Welsh devolution

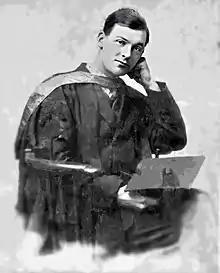
Lewis Valentine, first president of Plaid Cymru.

Political movements supporting Welsh self-rule began in the late nineteenth century alongside a rise in Welsh nationalism. In the same year as the first bill for Ireland was proposed, the Cymru Fydd (Wales To Be/Wales Will Be) movement was founded to further the home rule cause for Wales. Lloyd George was one of the main leaders of Cymru Fydd which was an organisation created with the aim of establishing a Welsh Government and a "stronger Welsh identity". As such Lloyd George was seen as a radical figure in British politics and was associated with the reawakening of Welsh nationalism and identity. Historian Emyr Price has referred to him as "the first architect of Welsh devolution and its most famous advocate’" as well as "the pioneering advocate of a powerful parliament for the Welsh people". The first Cymru Fydd societies were set up in Liverpool and London in 1887 and in the winter of 1886–7, the North and South Wales liberal federations were founded. Lloyd George was also particularly active in attempting to set up a separate Welsh National Party which was based on Charles Stewart Parnell's Irish Parliamentary Party and also worked to unite the North and South Wales Liberal Federations with Cymru Fydd to form a Welsh National Liberal Federation. The Cymru Fydd movement collapsed in 1896 amid personal rivalries and rifts between Liberal representatives such as David Alfred Thomas. In 1898 however, David Lloyd George managed to form the Welsh National Liberal Council, a loose umbrella organisation covering the two federations.